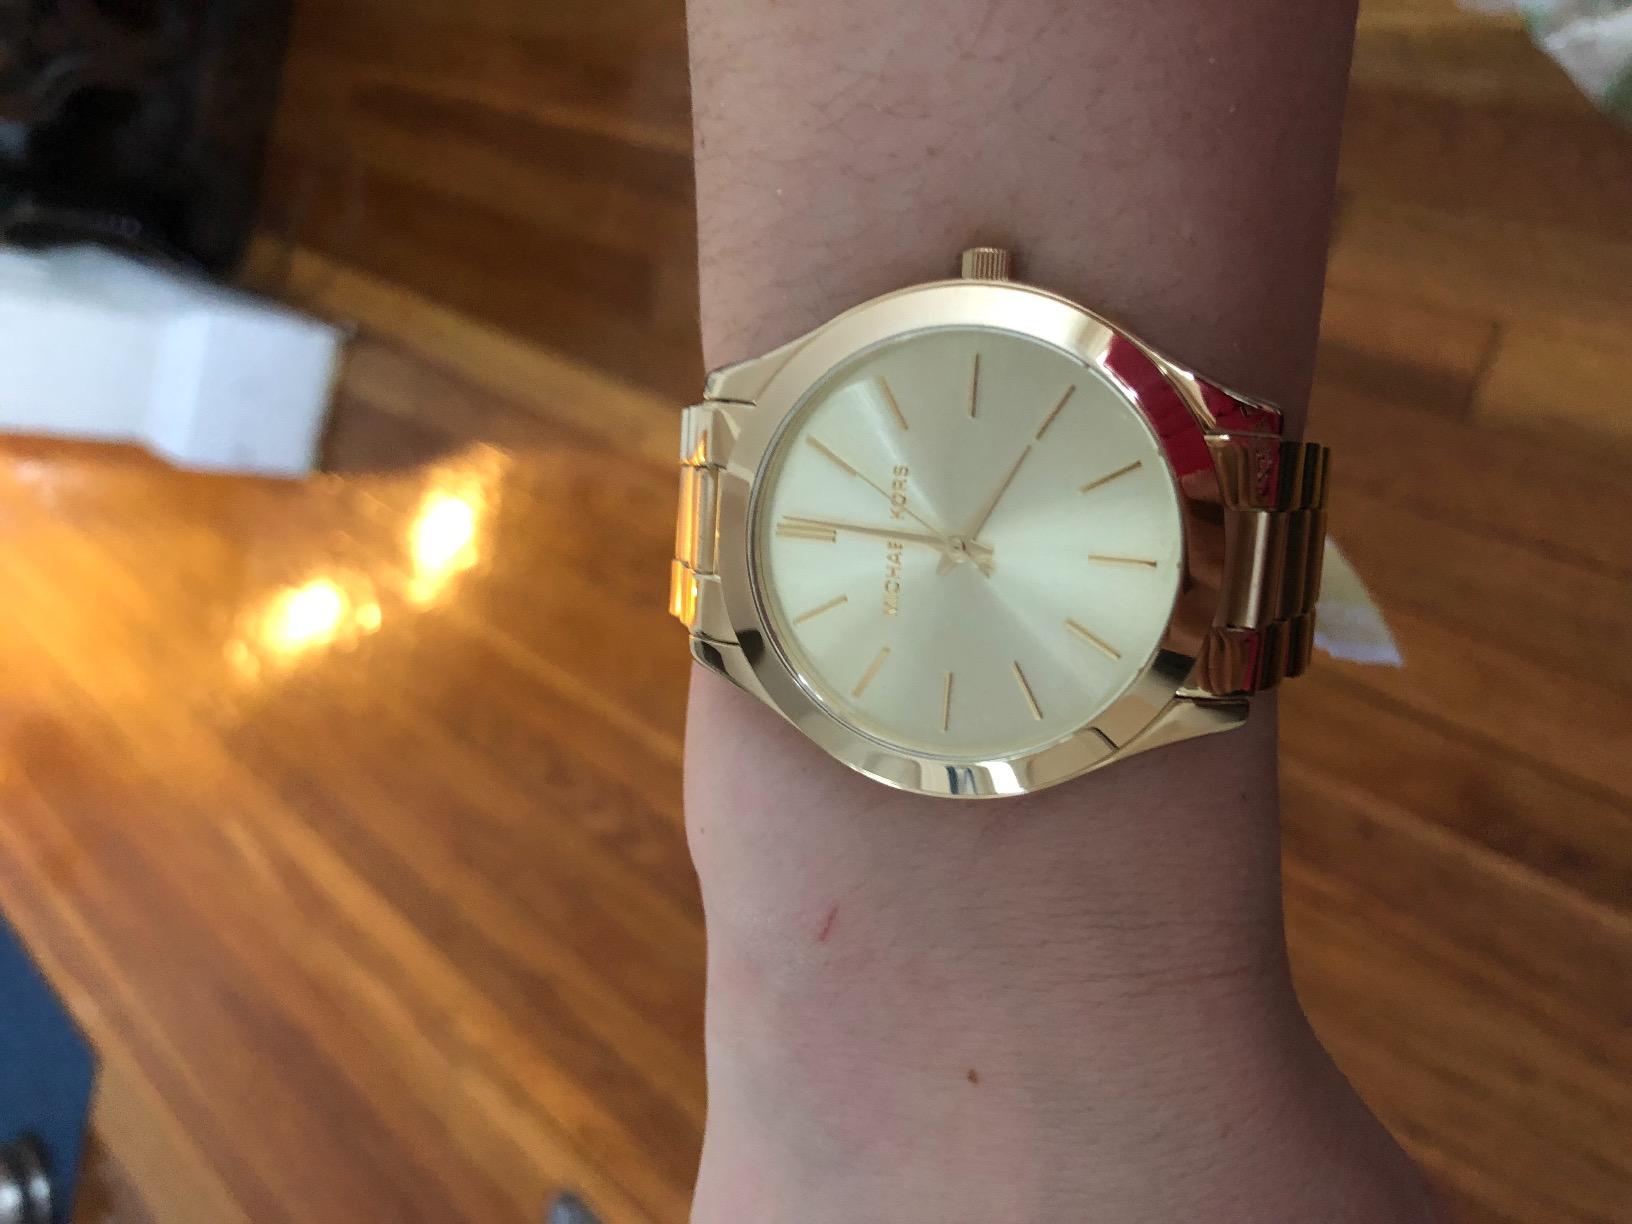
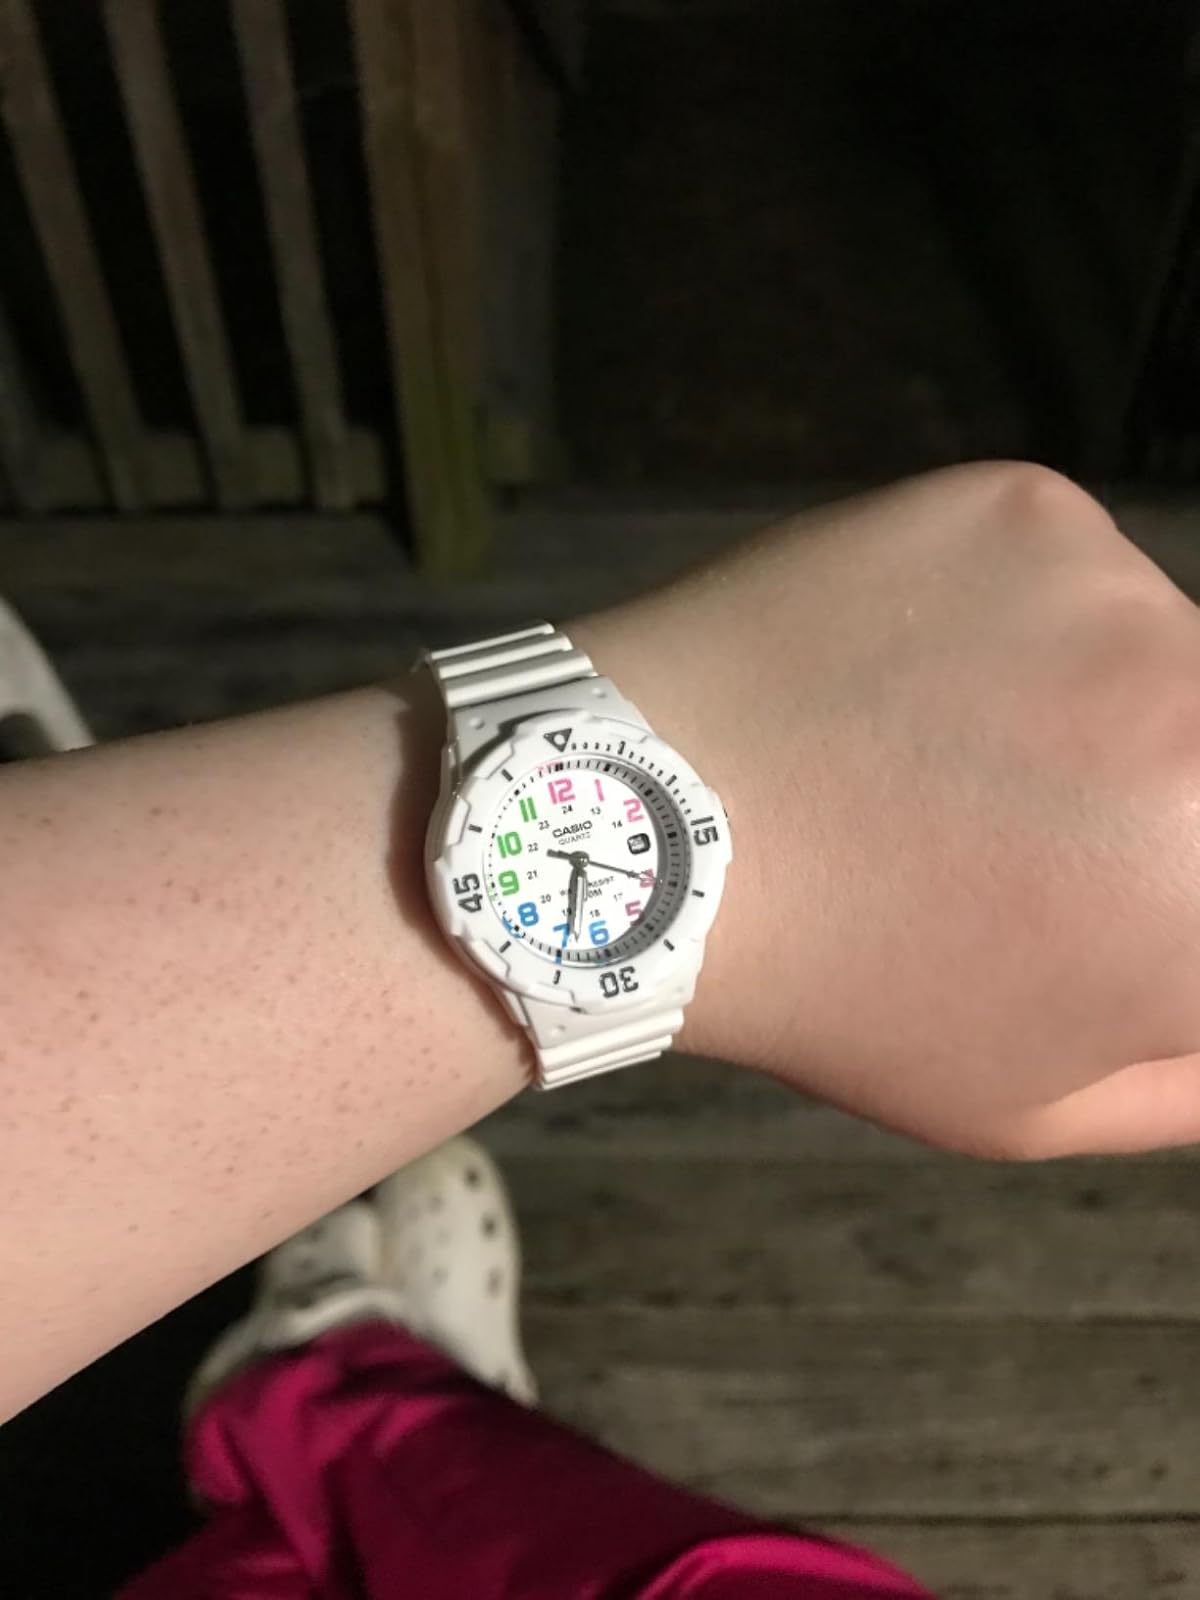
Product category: accessories_watch
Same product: no